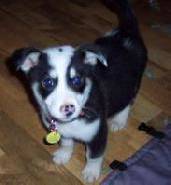
Label: dog